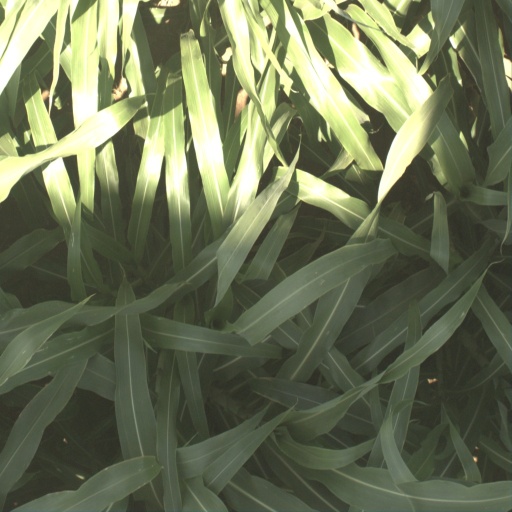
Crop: sorghum